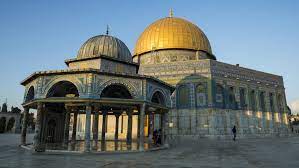
Lii moom jumaa la. Mooy béréb bi nga xam ne jullit ñi fii lañuy daje di jaamu Yàlla su waxtu wi jotee. Julli juróom dañu ko fiy defee ak naafila, korite ak tabaski.